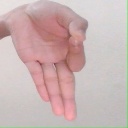
अक्षर: ज्ञ